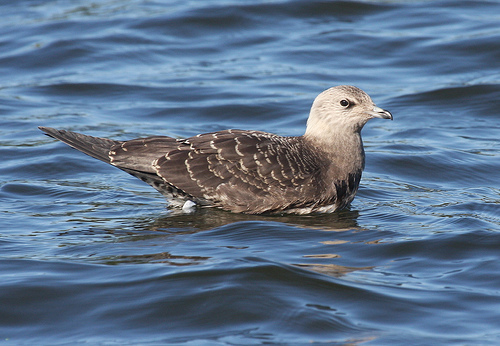
this is a predominately grey bird with white-tipped feathers, its head is a light grey and the feathers become darker down the birds body.
this bird has a gray neck and crown with a short hooked bill.
this bird is medium in size and has a beautifully patterned charcoal and white back, and a silver colored head.
a gray bird with a medium length beak that curves downward.
this bird has a gray body, lighter gray crown and neck, with a sharp hooked bill.
this bird is brown with white and has a long, pointy beak.
this bird has white wing bars, brown secondaries and coverts and grey neck.
this large bird has black wings with white wingbars, and a rounded grey head.
this water bird has grey wings with white tips and a light grey head.
a small grey bird, with darker wings and tail, and a pointy bill.
Species: Long Tailed Jaeger